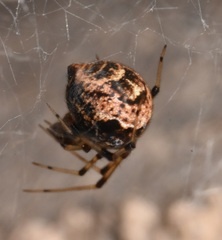
Species: Parasteatoda_tepidariorum